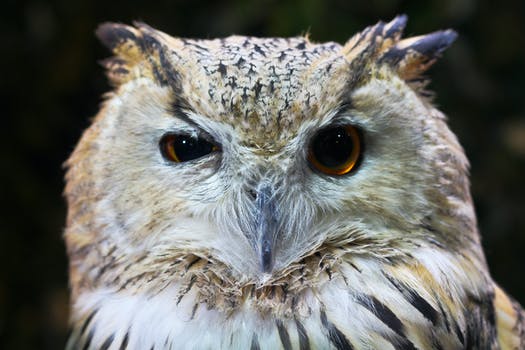
Label: No Watermark